Speed skydiving

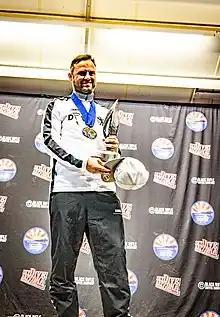
Marco Hepp, 2022 world champion speed skydiving, with the Tim Mace Trophy

So, for a human in belly-to-earth position ( m, kg) this gives 50.6 m/s, about the terminal velocity of the typical skydiver of 55 m/s.